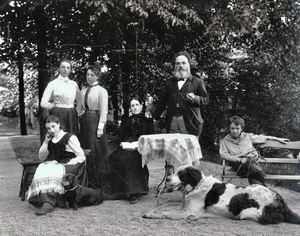
Famille de l'industriel (Frankenthalsche Zuckerfabriken = sucreries de Frankenthal) et conseiller du commerce Christoph Friedrich Fanck (1846–1906), debout au milieu, et de son épouse Karolina Ida (1858-1957), née Paraquin, assise à la table à sa droite. Arnold Heinrich Fanck (1889–1974) est à droite avec le chien de famille en laisse. Les jeunes femmes à gauche sont de gauche à droite: Ernestine Elisabeth Fanck (* 23 mars 1888